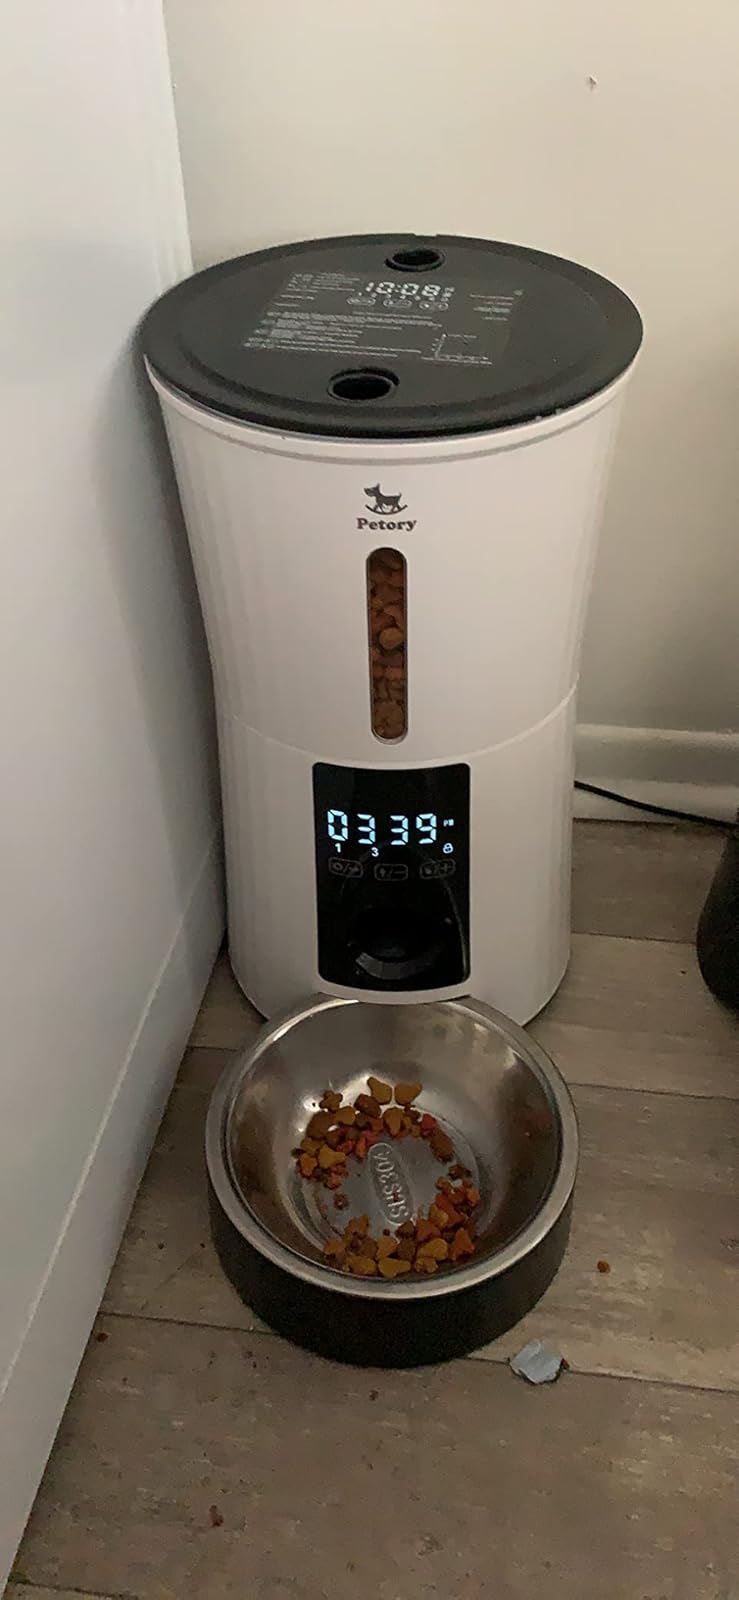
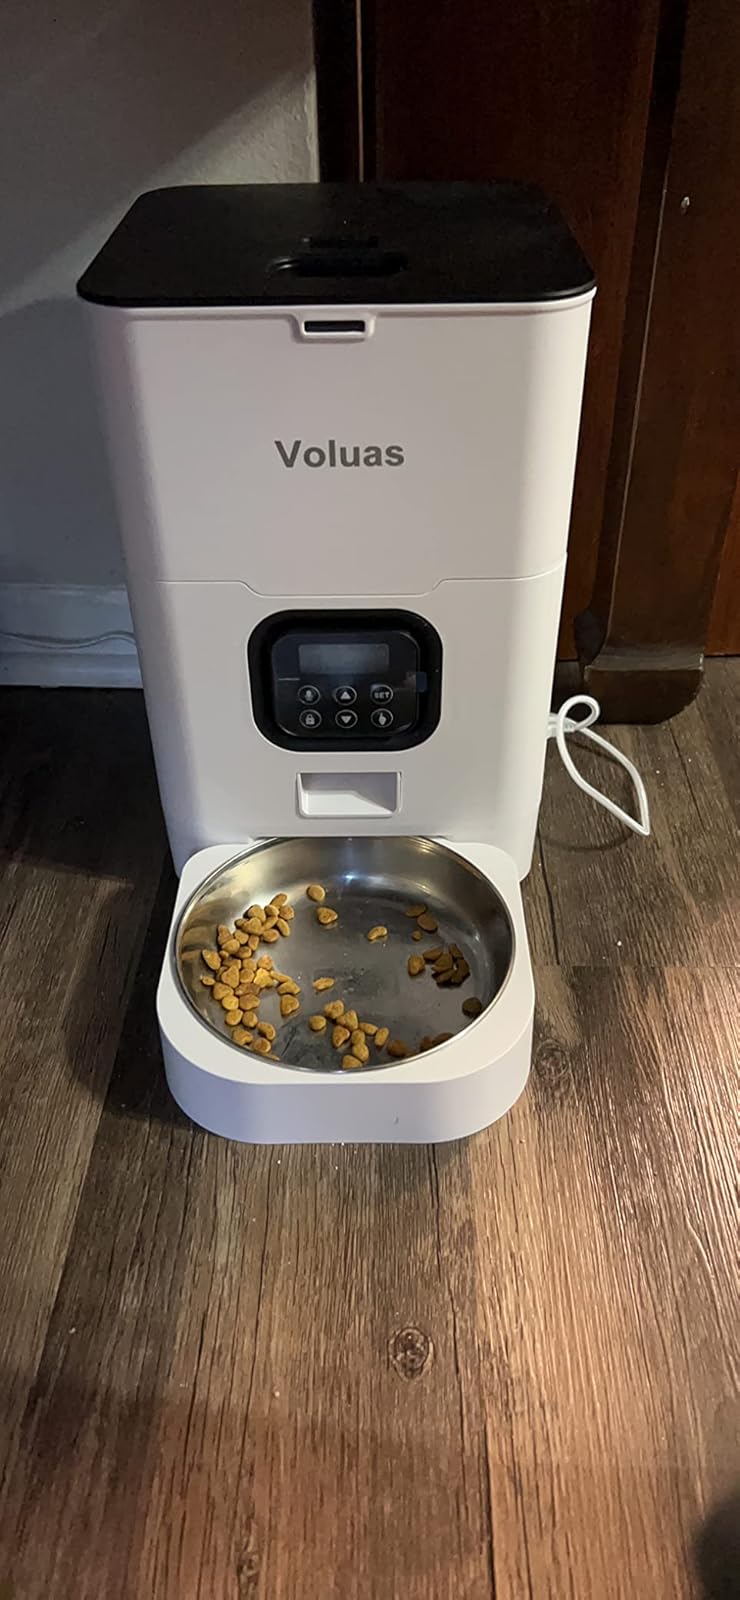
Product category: items_feeder
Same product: no